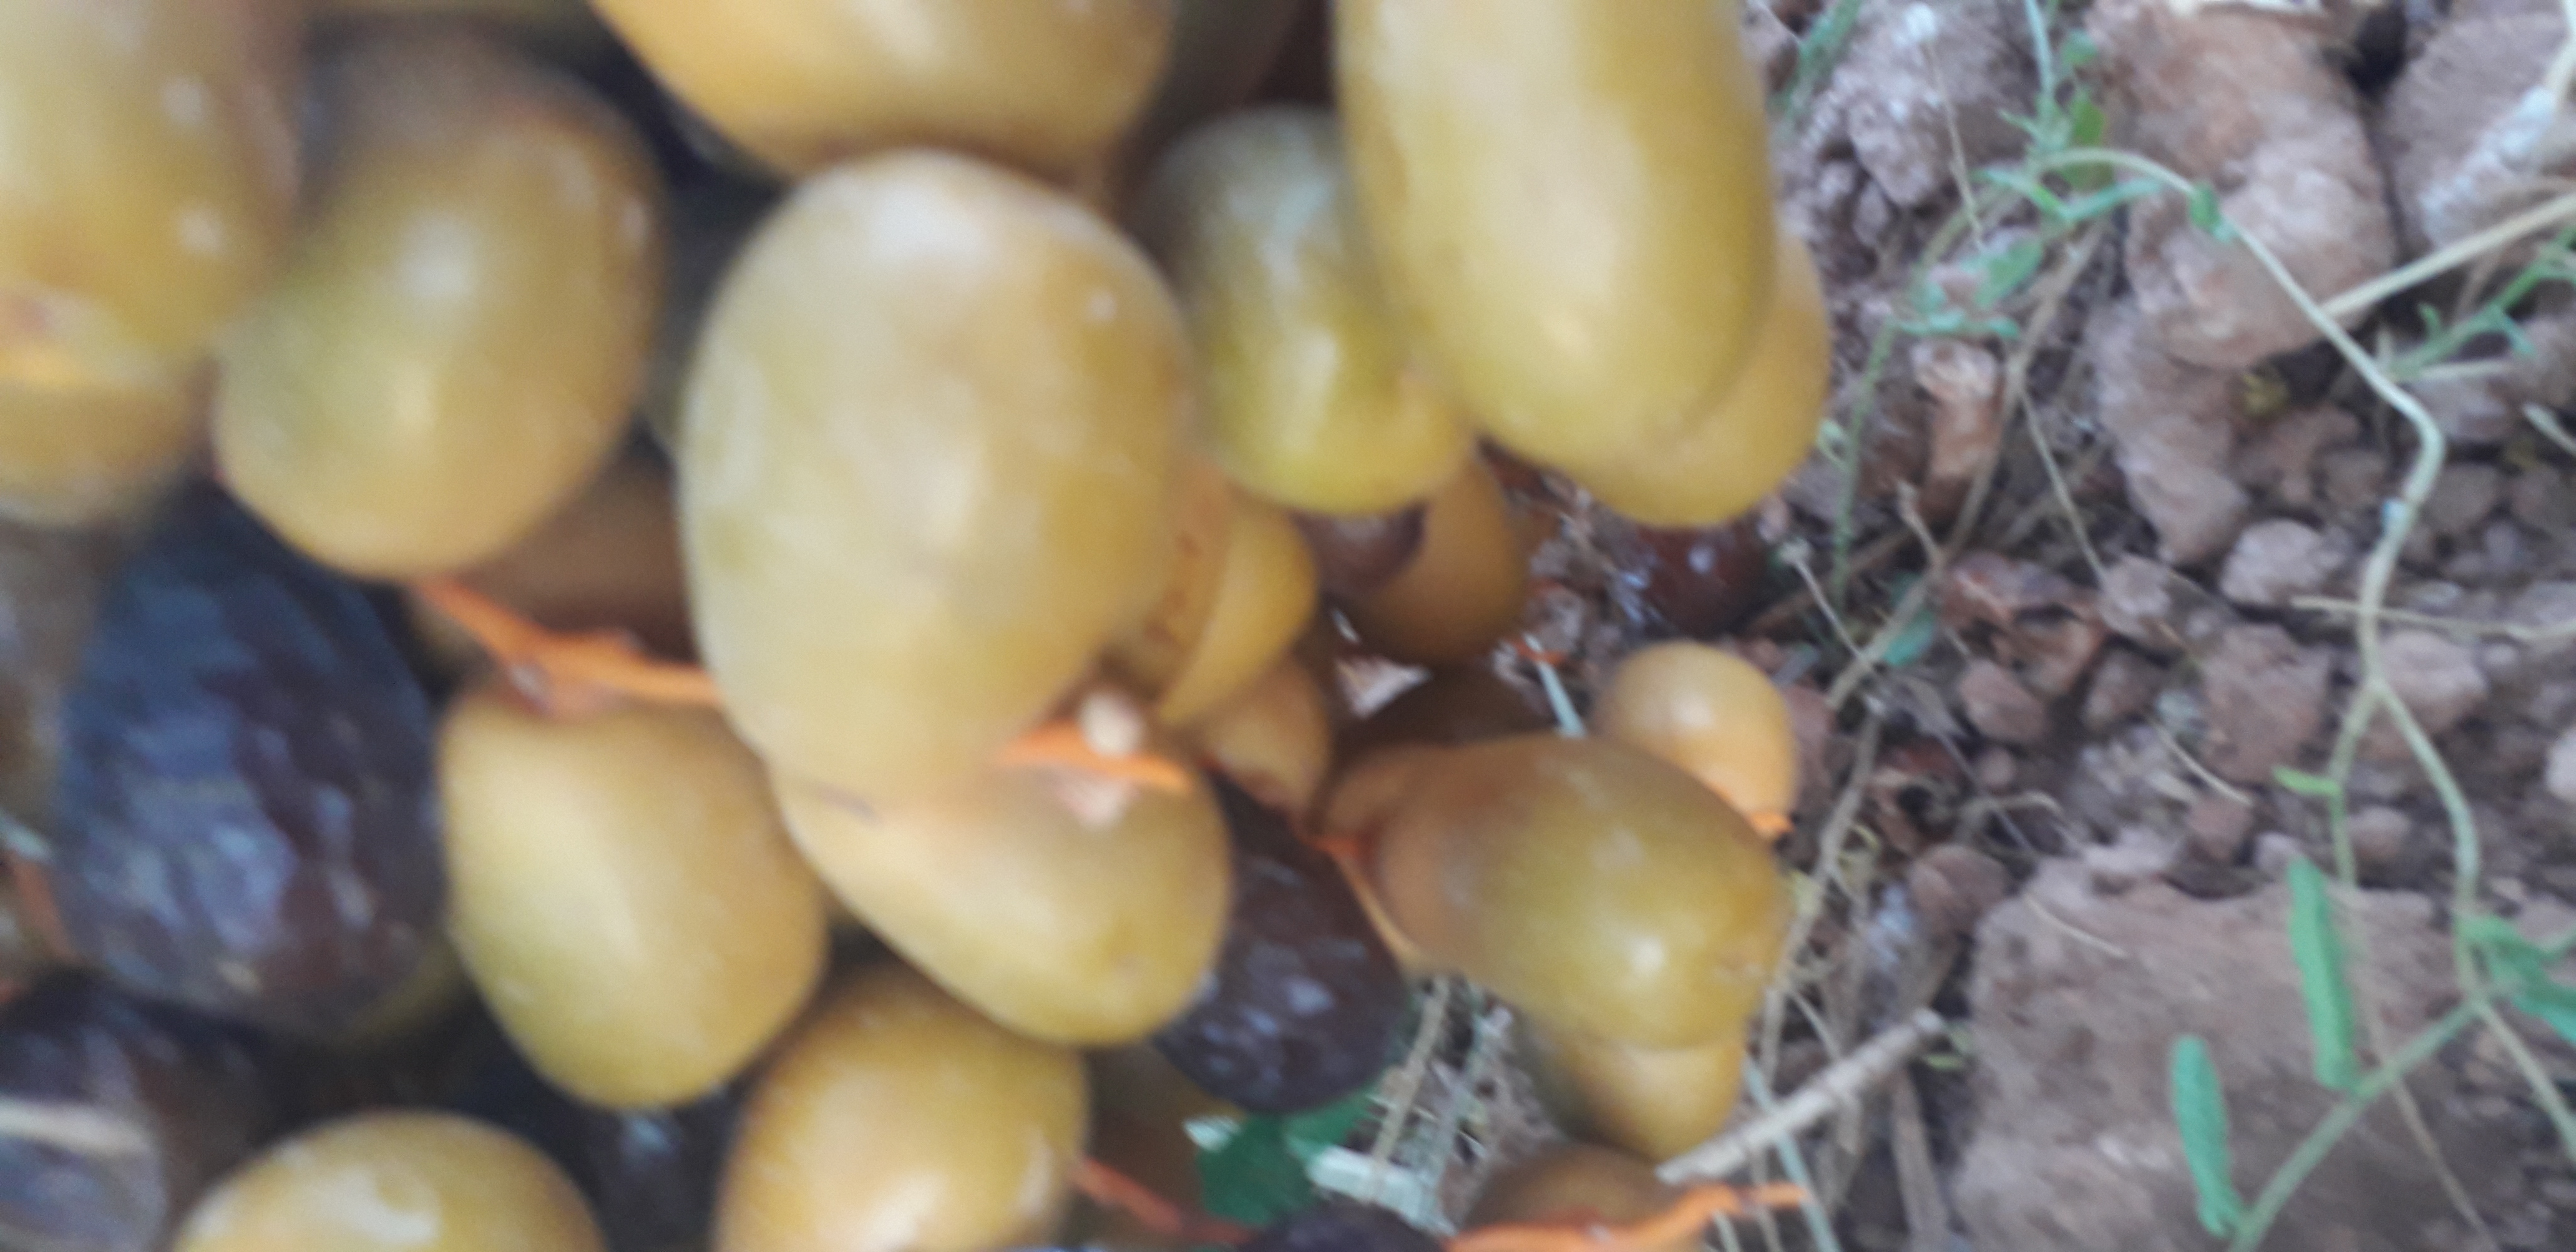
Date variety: Boufagous